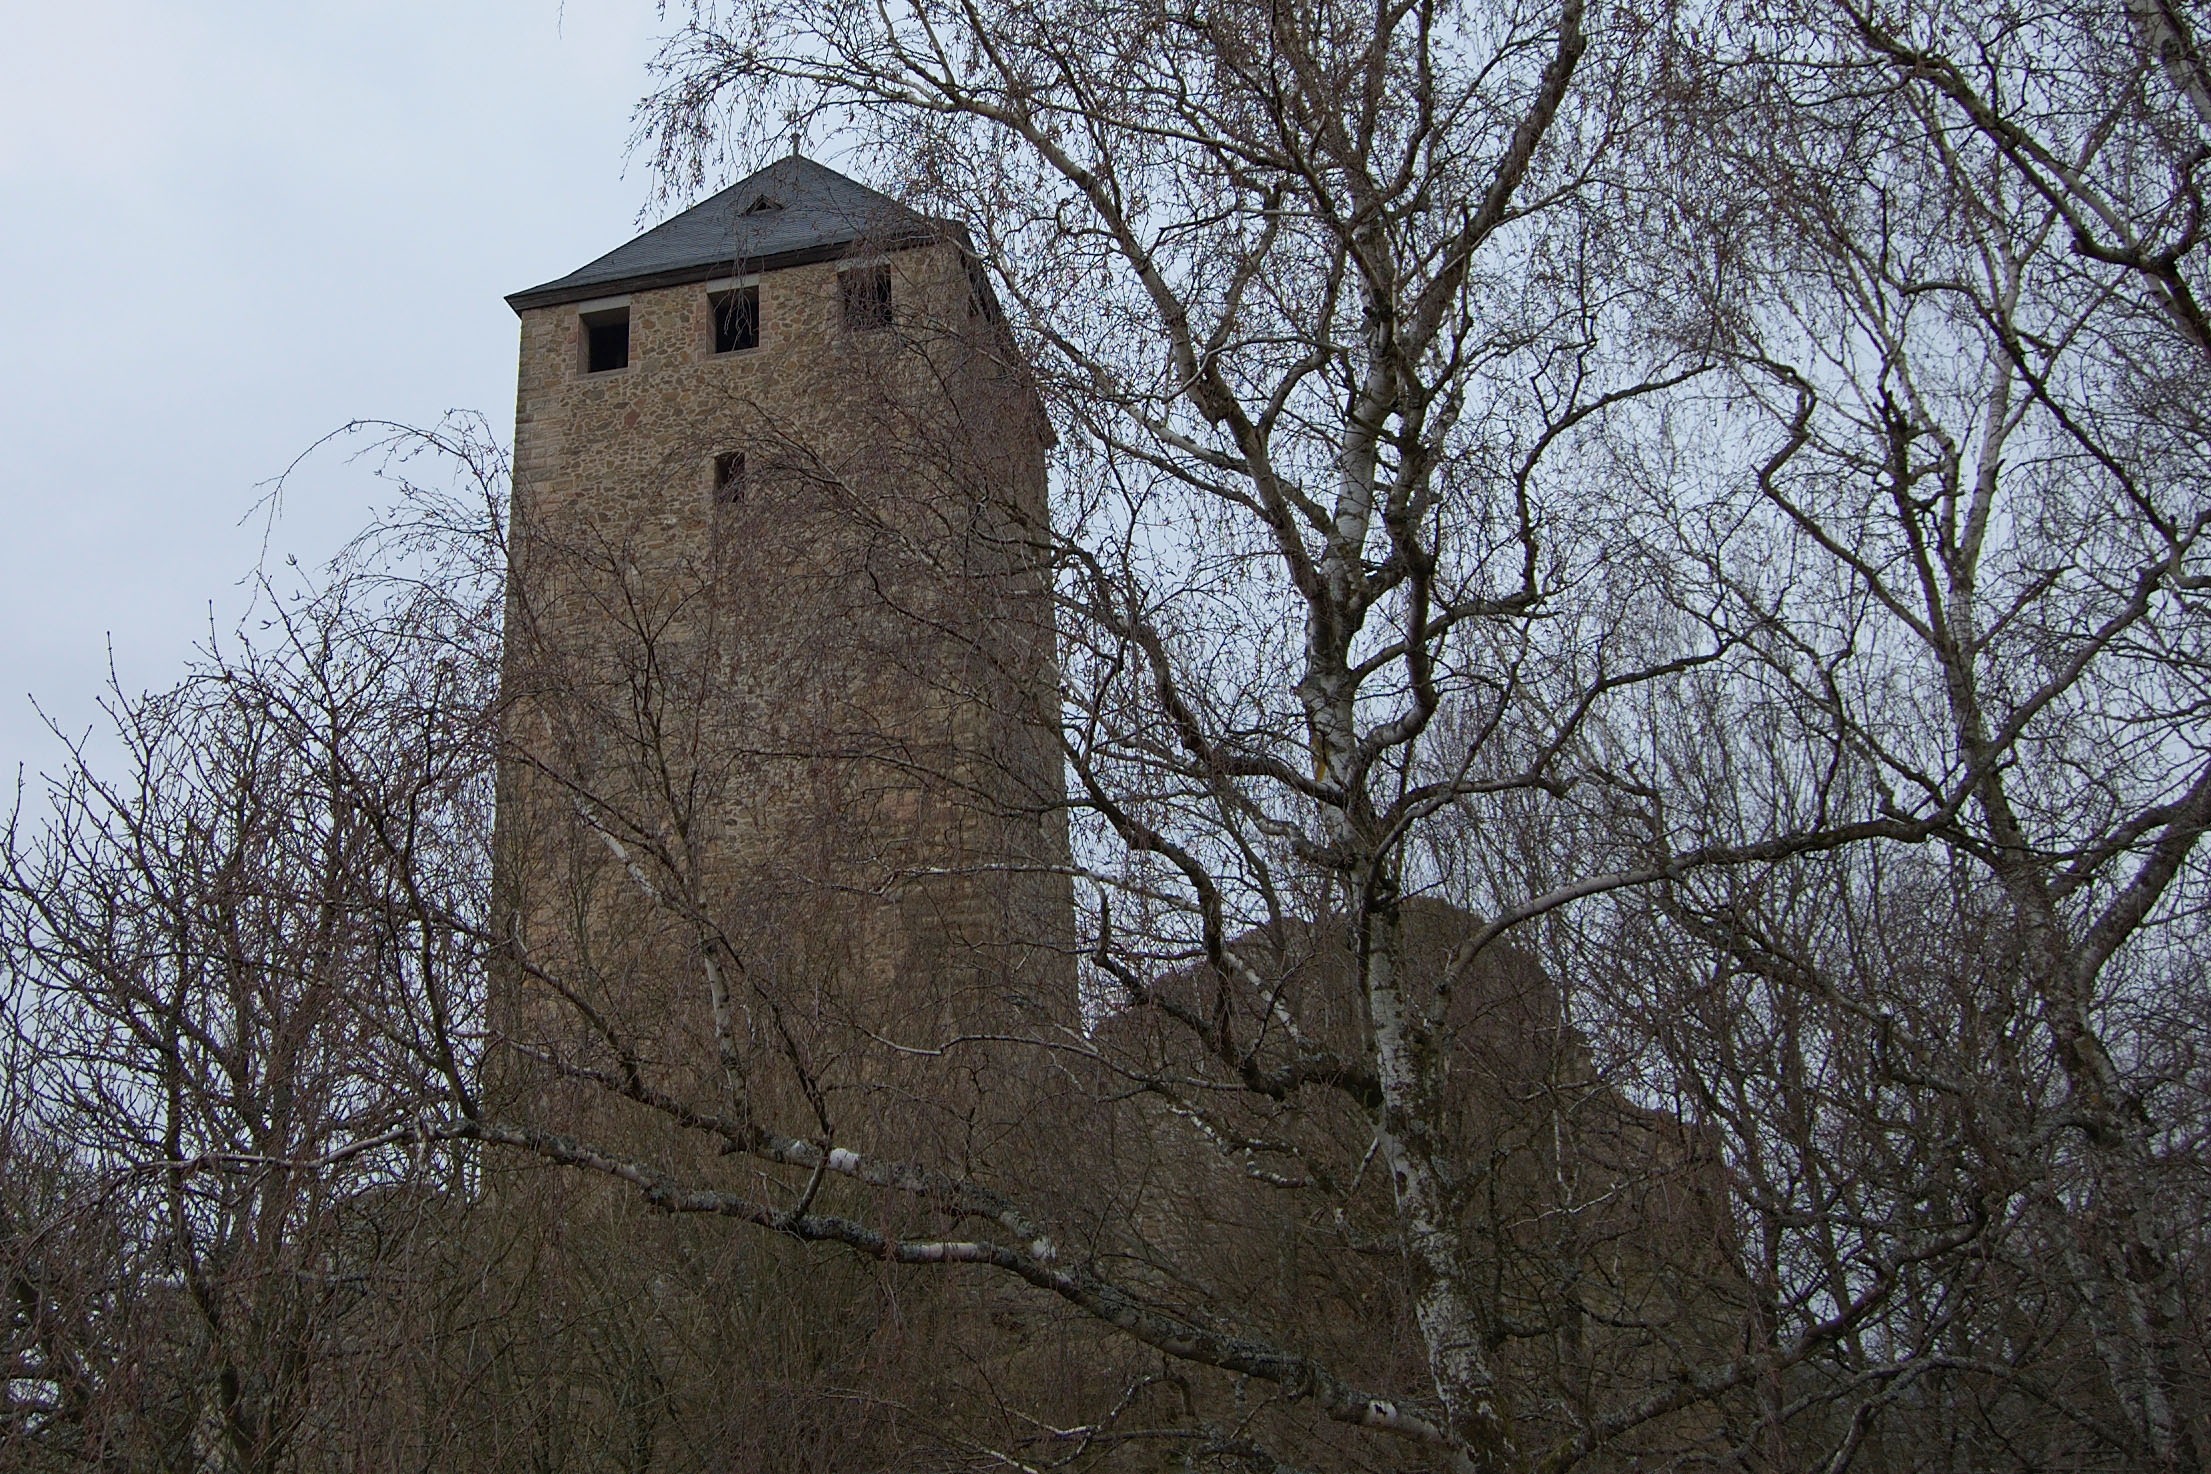
tree, tower, autumn, castle, ruin, middle ages, rhineland palatinate, burgruine, youth hostel, castle lichtenberg, woody plant, kusel